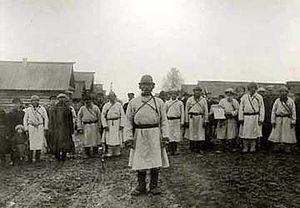
Un kart au début du xxe siècle
Le Marla est une religion polythéiste pratiquée essentiellement par les Maris, peuple de tradition finno-ougrienne, autrefois appelés Tchérémisses. Les hommes prient généralement les divinités mâles et les femmes les divinités féminines.